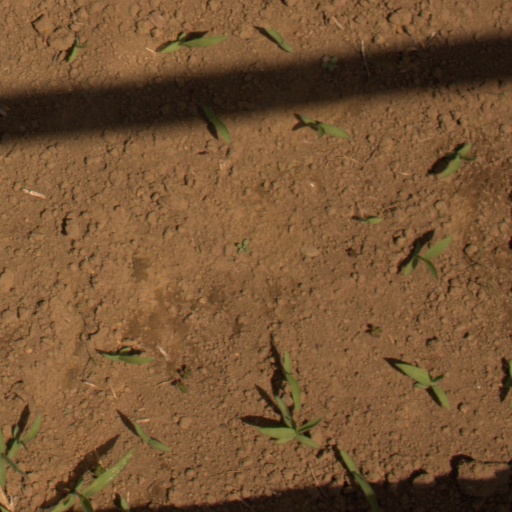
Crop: Jerusalem artichoke